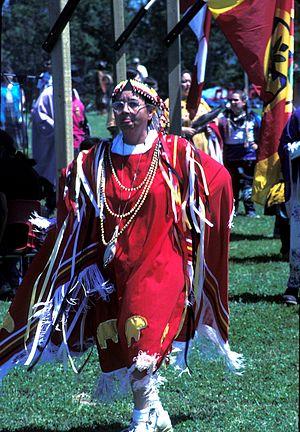
Eel Ground est à la fois un village et une première nation micmacque, la Première nation d'Eel Ground, de la province canadienne du Nouveau-Brunswick. Elle possède trois réserve indiennes: Big Hole Tract 8, Eel Ground 2 et Renous 12.
Les Micmacs, parfois appelés Mi'kmaq, sont un peuple amérindien de la côte nord-est d'Amérique, faisant partie des peuples algonquiens. Il y a aujourd'hui vingt-huit groupes distincts de cette ethnie au Canada, et un seul groupe ethnique, la « tribu d’Aroostock », aux États-Unis.